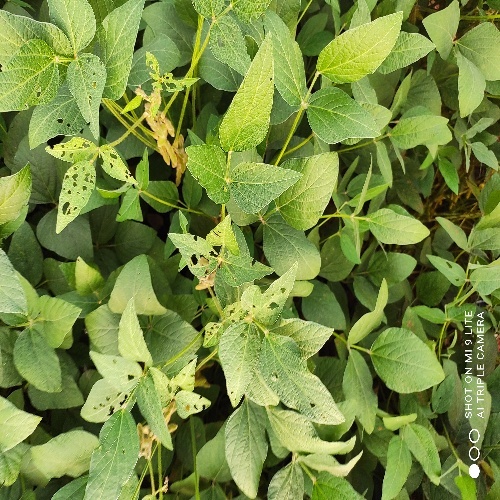
Label: Caterpillar